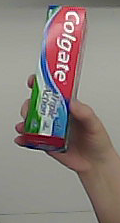
Product: colgate_toothpaste